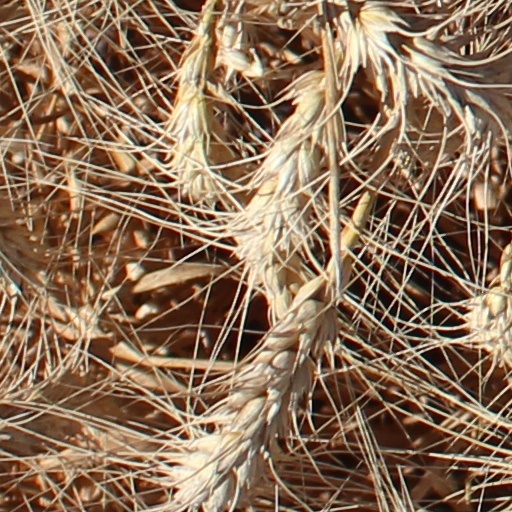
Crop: wheat